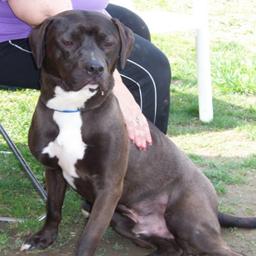
Animal: dogs